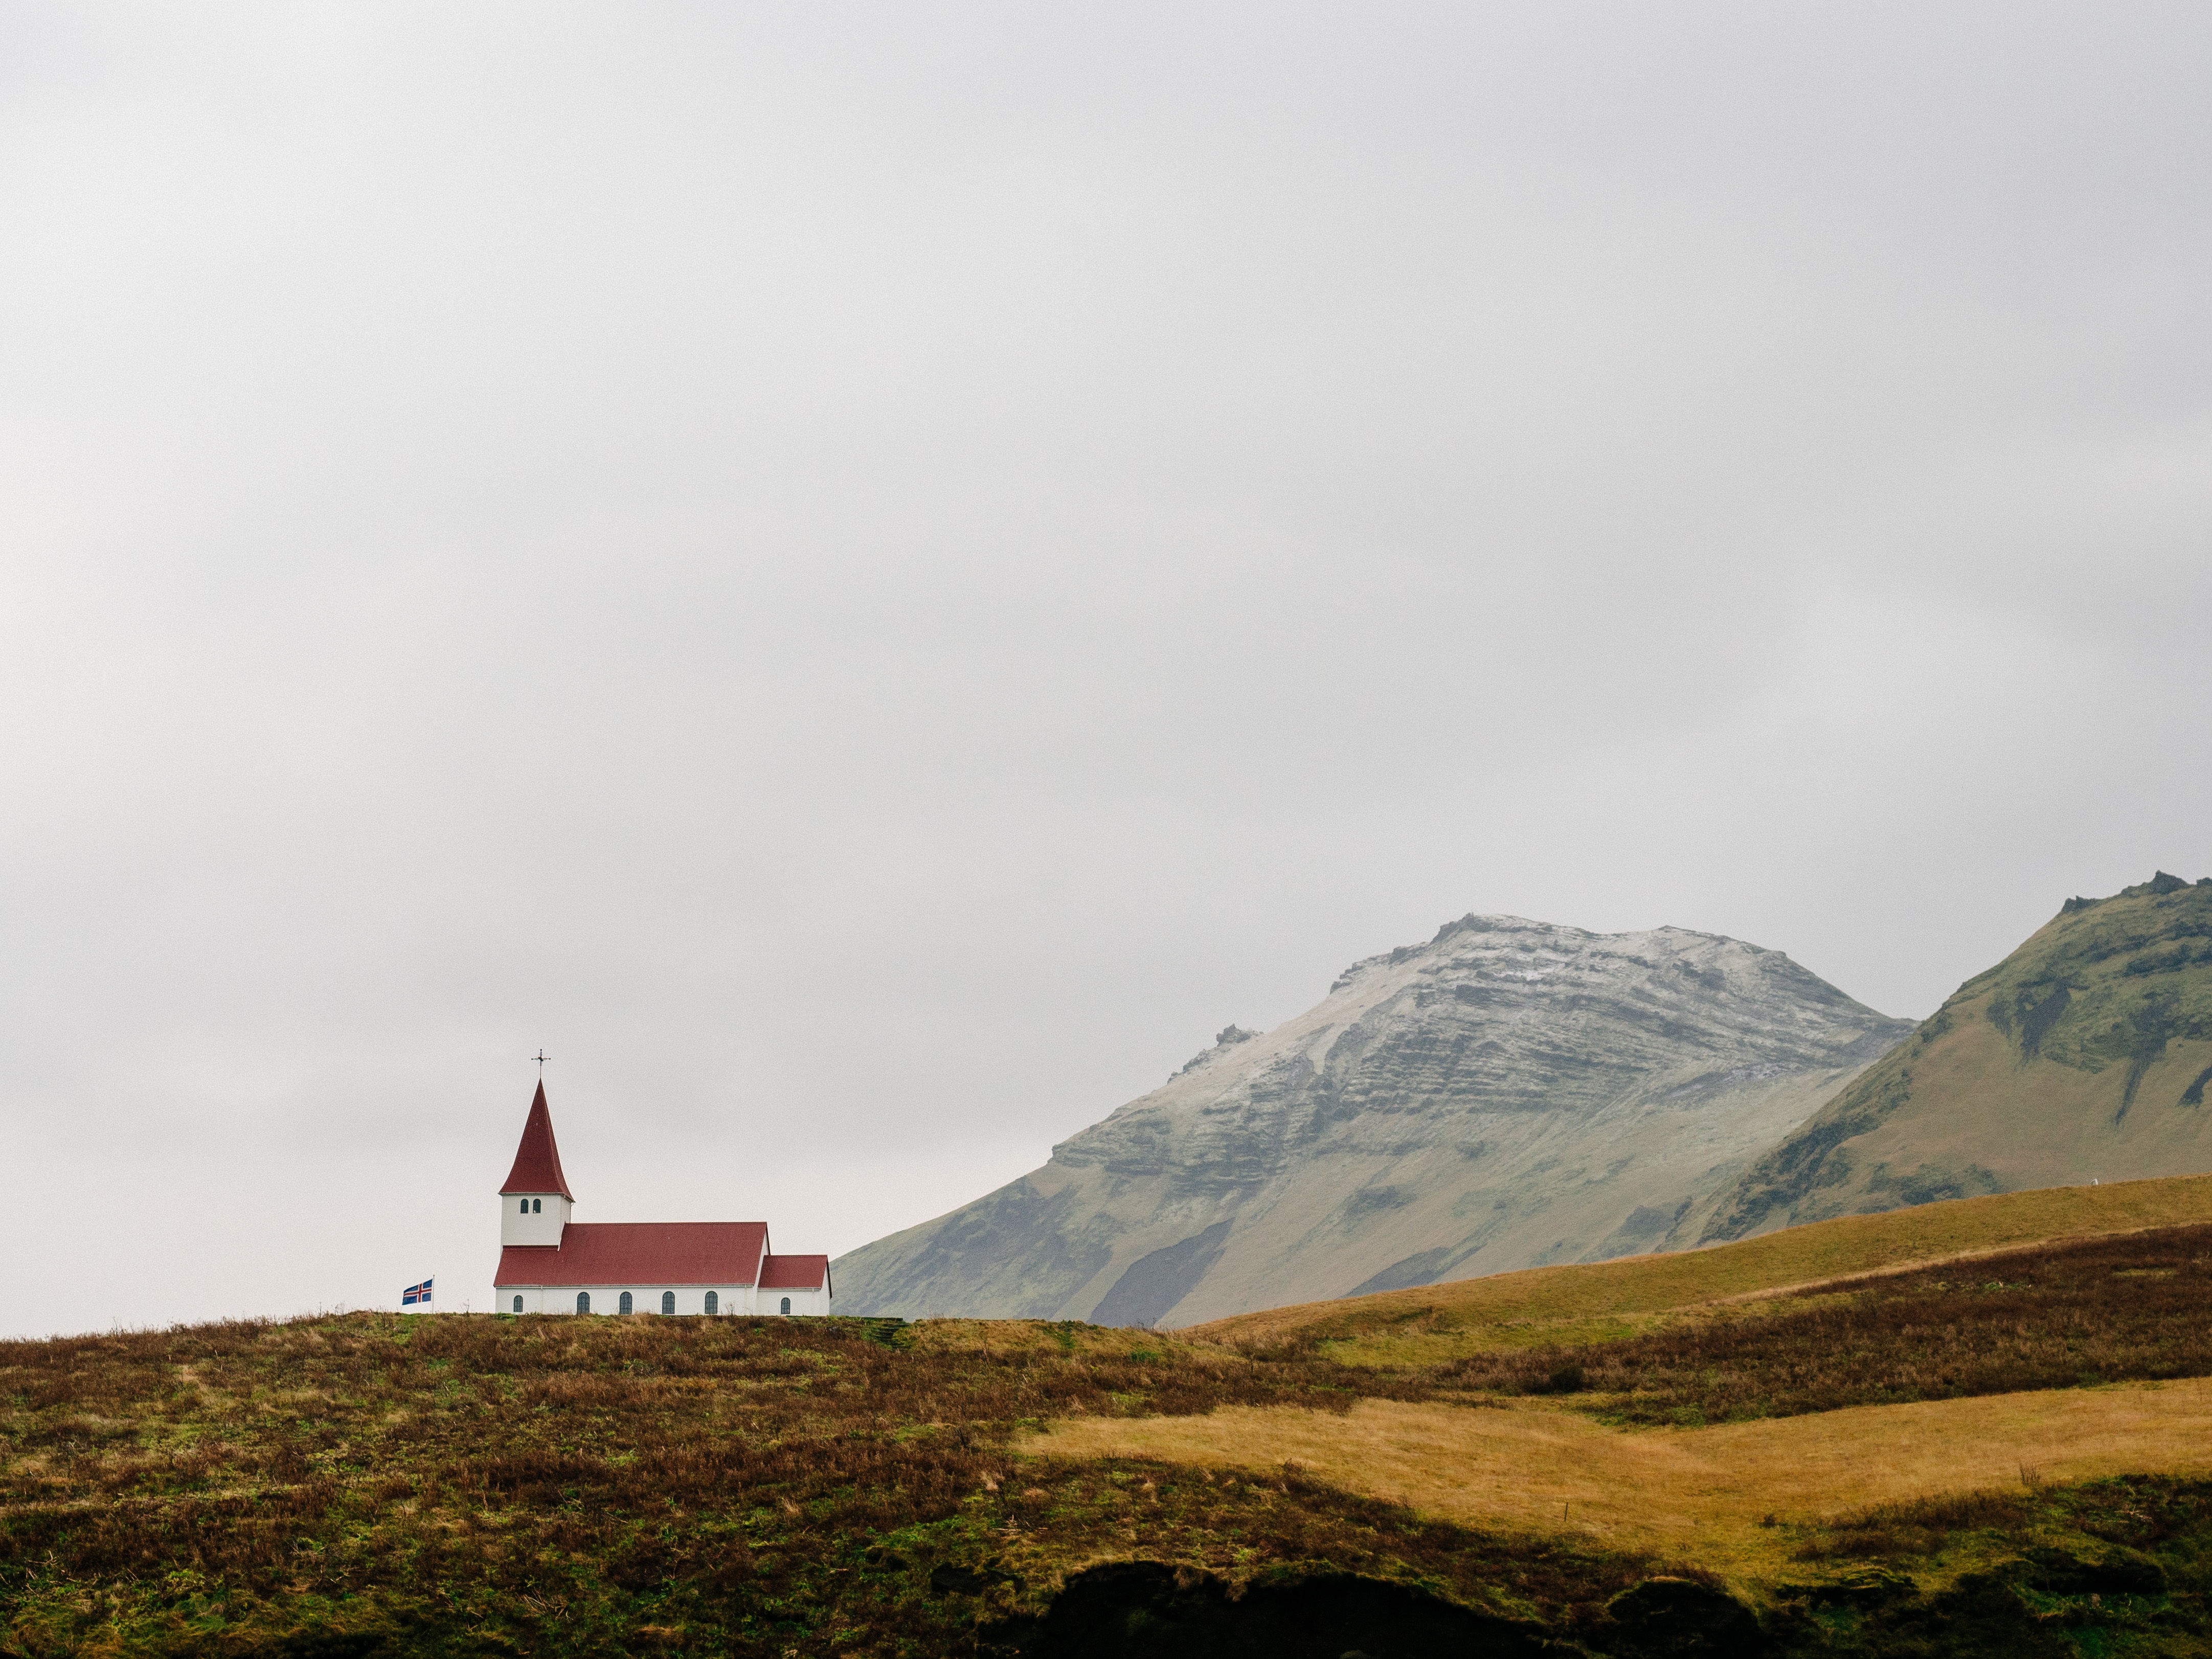
landscape, sea, coast, mountain, cloud, morning, hill, mountain range, rural, hillside, church, iceland, highland, plateau, rural area, landform, geographical feature, atmospheric phenomenon, mountainous landforms